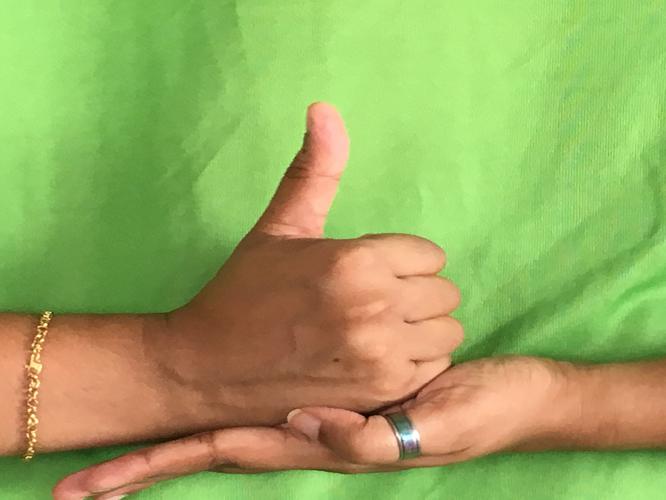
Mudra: Shivalinga
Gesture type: double_hand